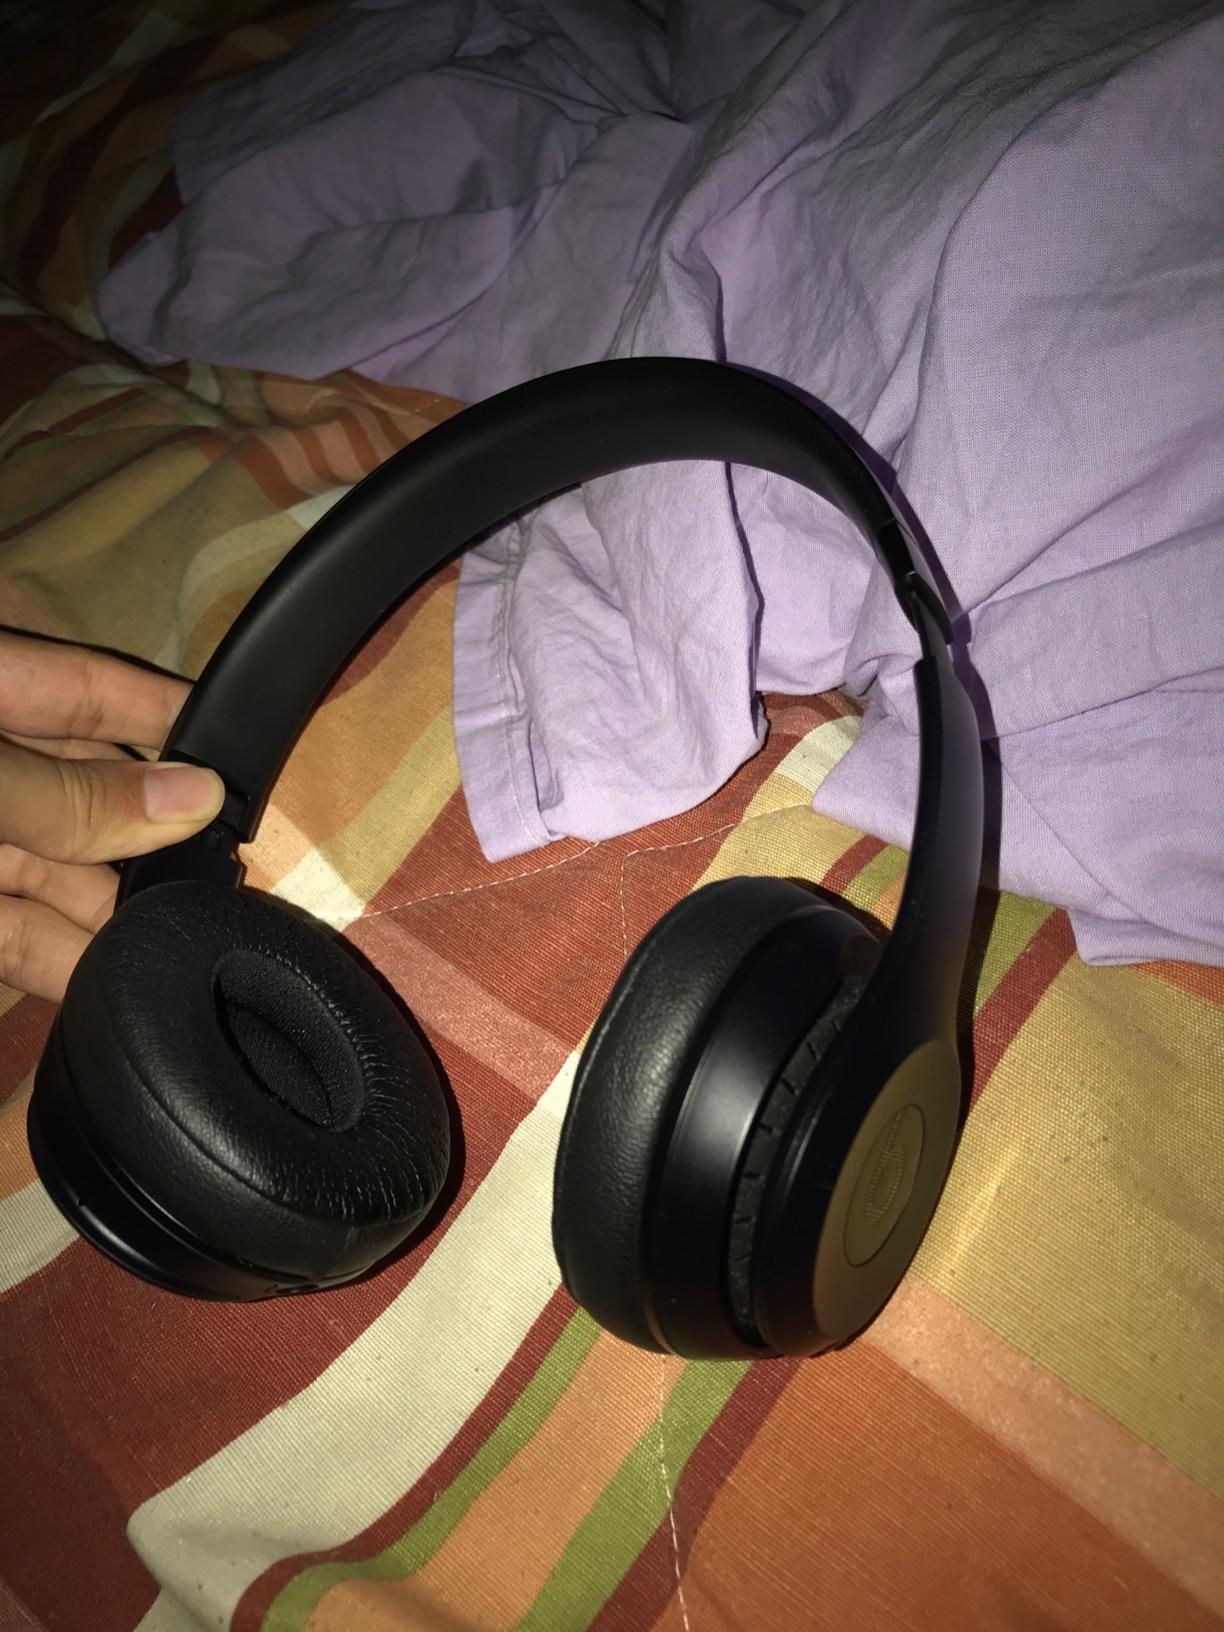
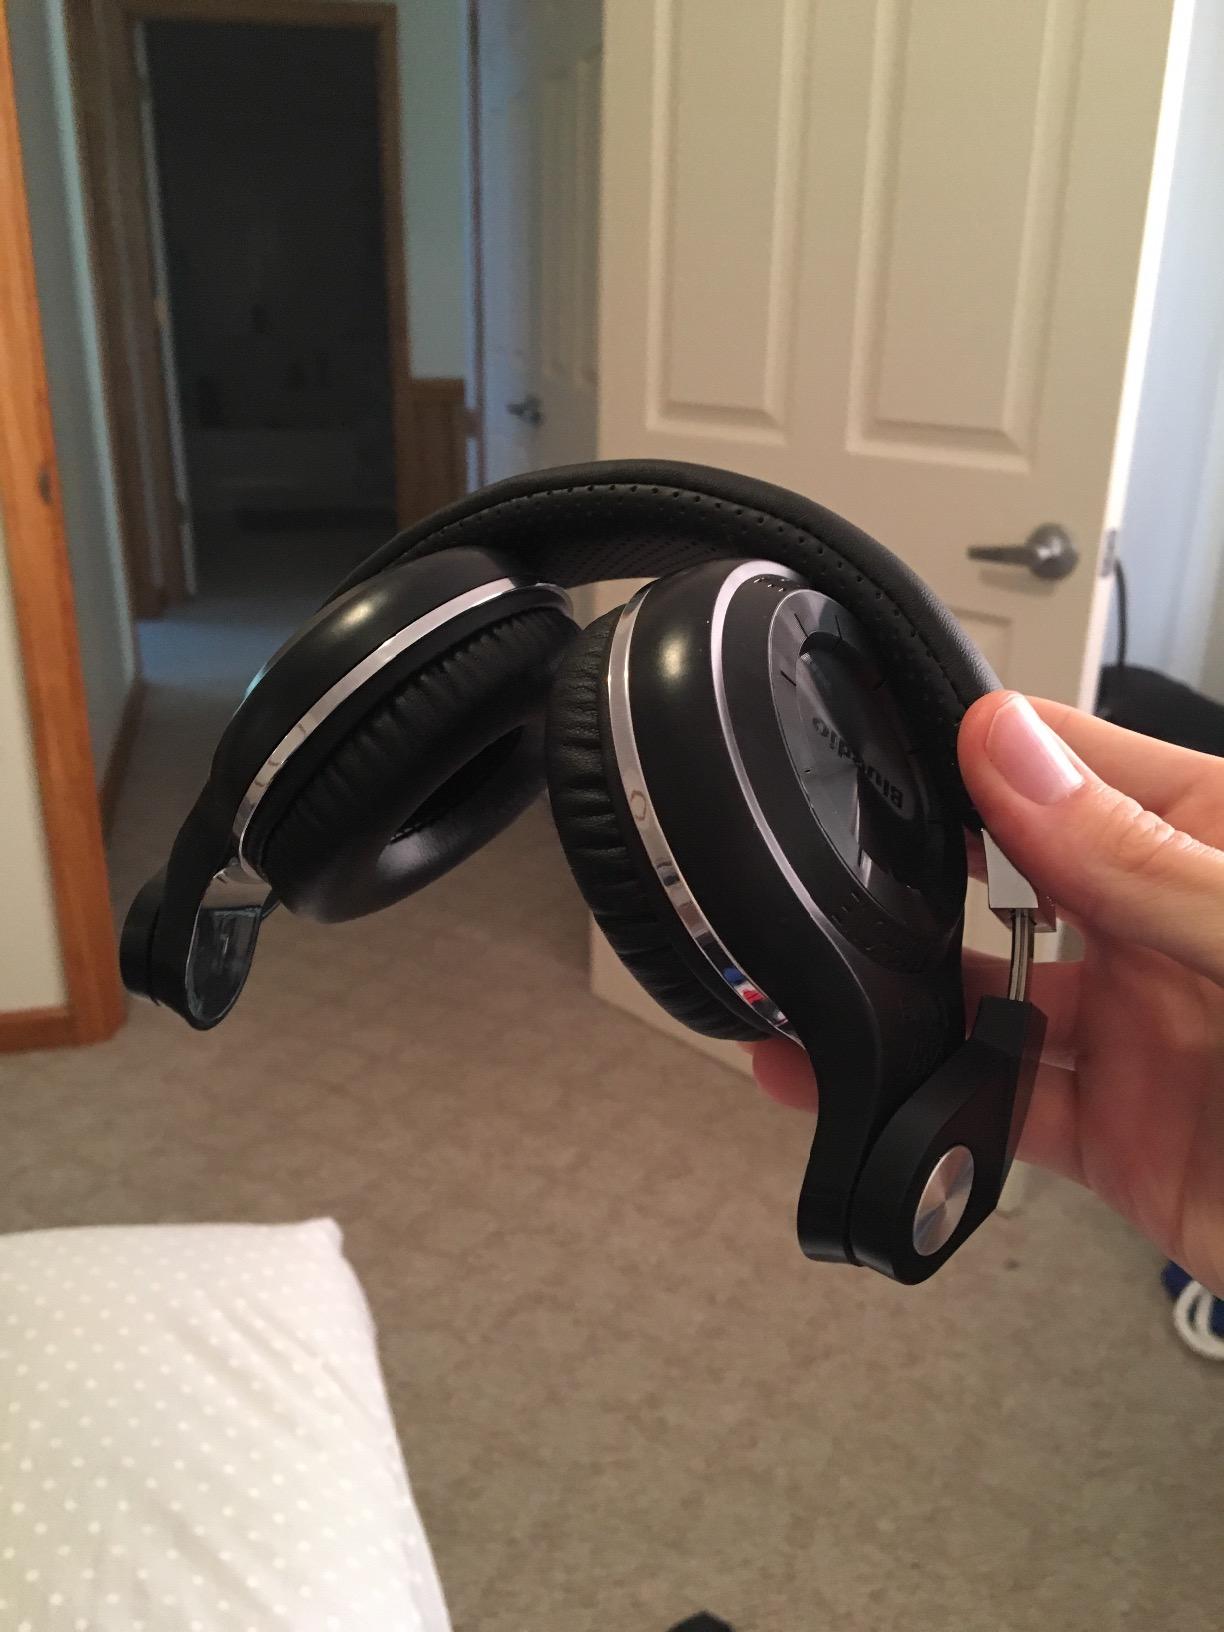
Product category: headphones
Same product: no